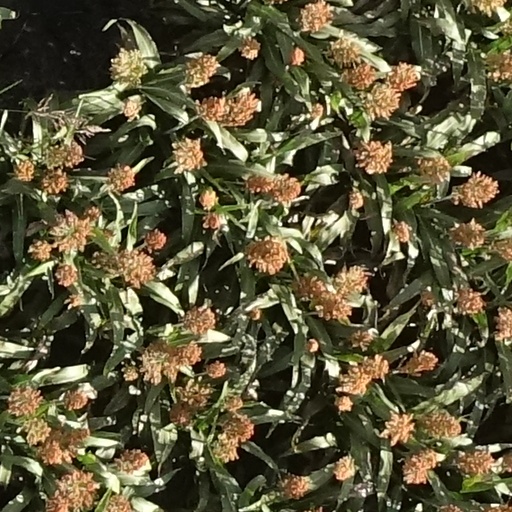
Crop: sorghum